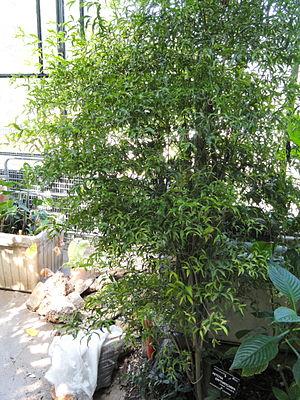
Petchia est un genre de plantes de la famille des Apocynaceae.